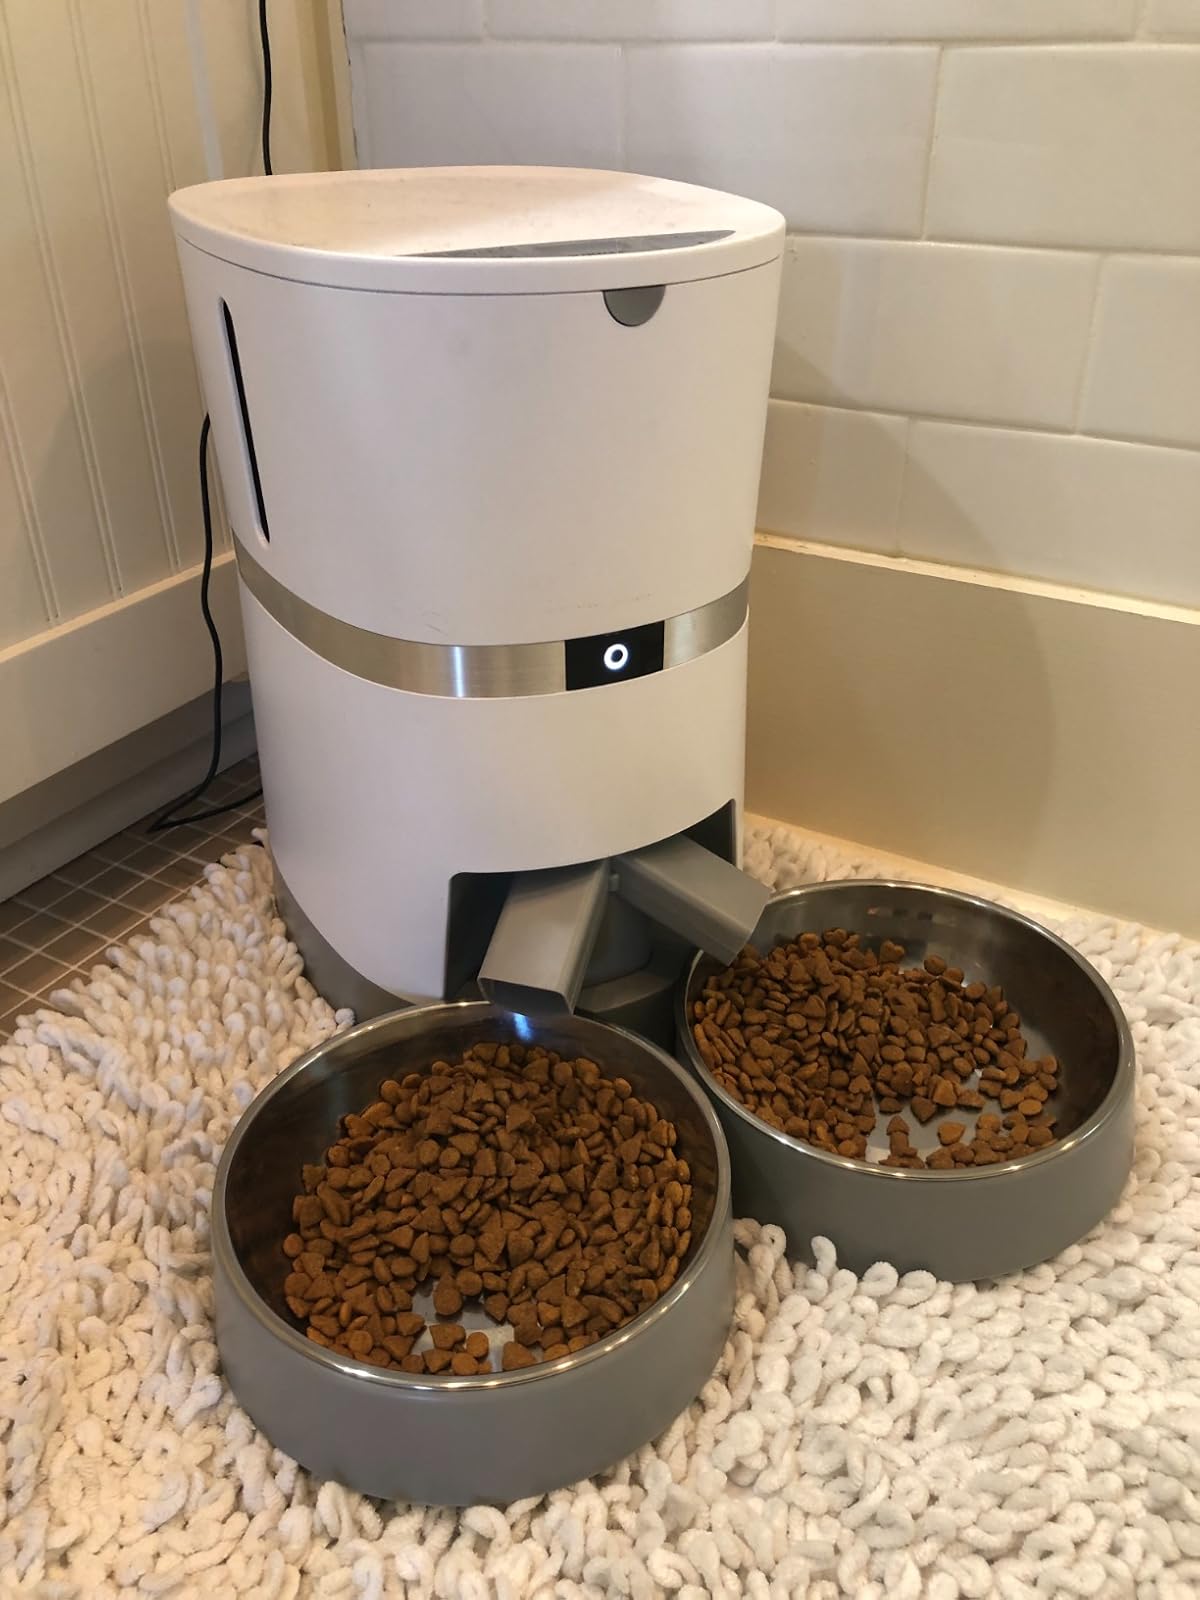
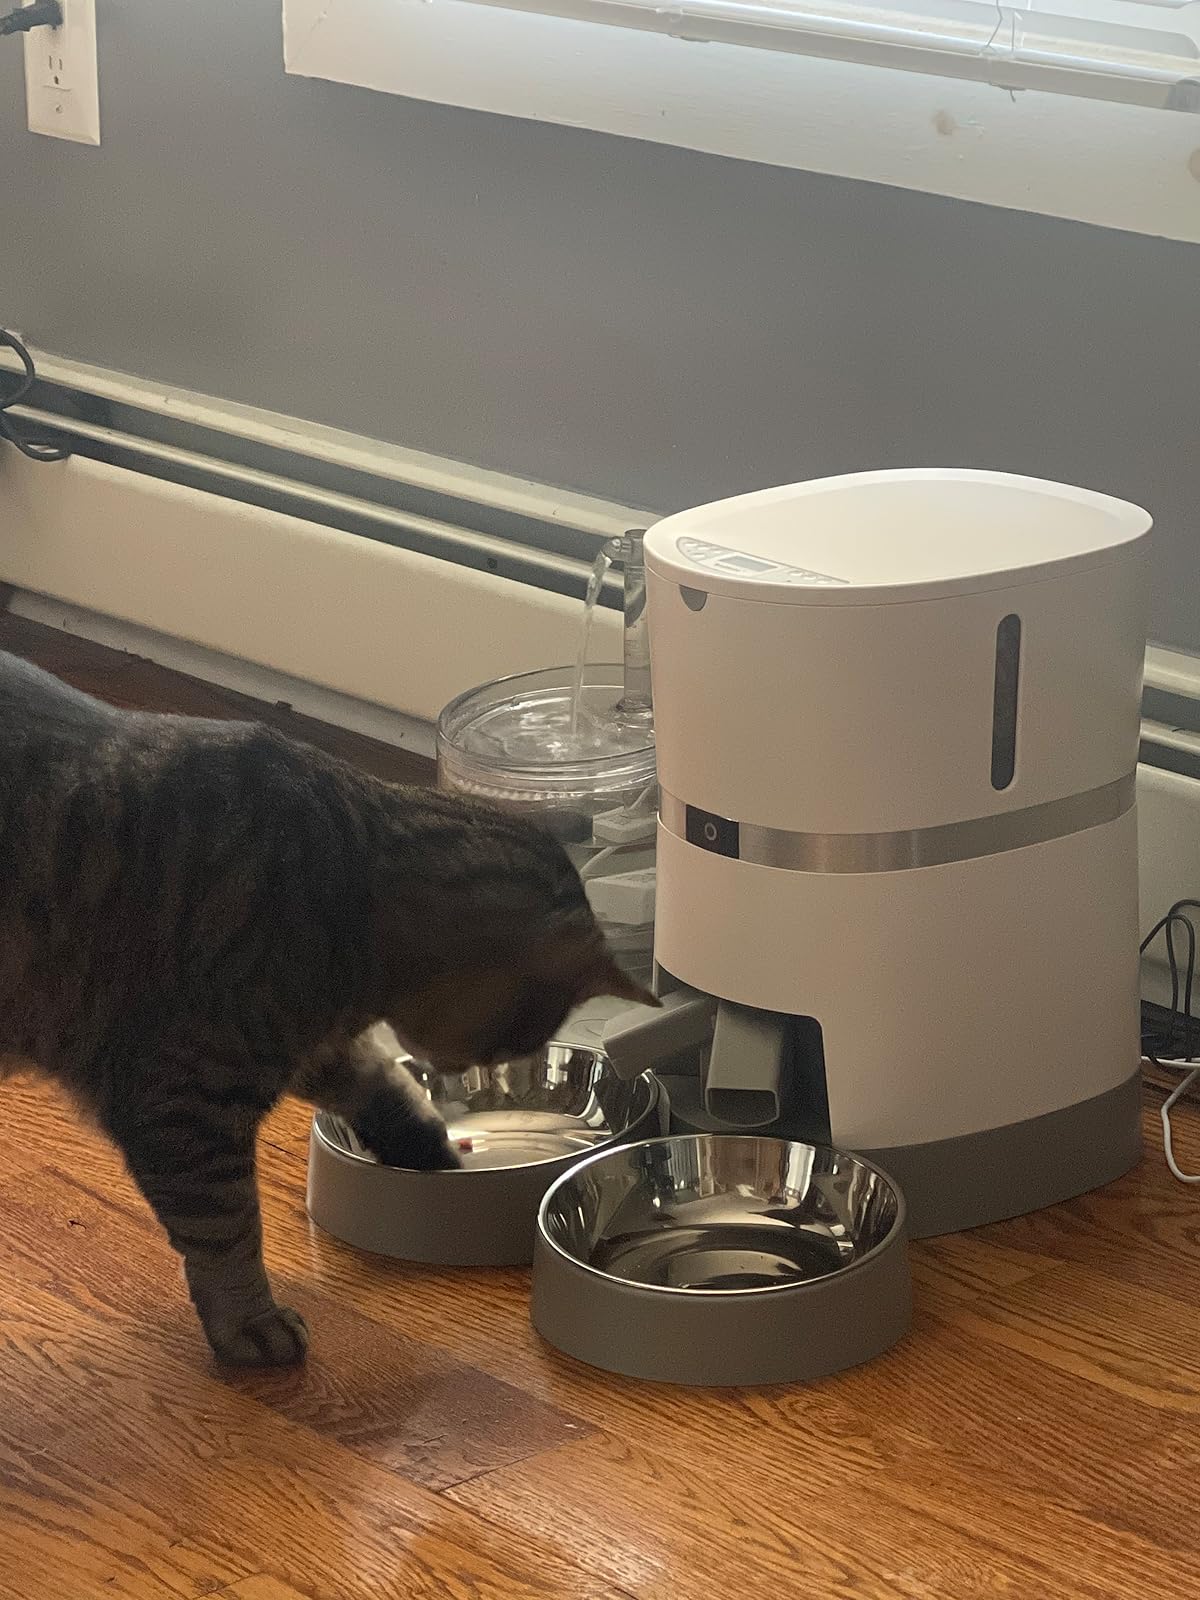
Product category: items_feeder
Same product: yes